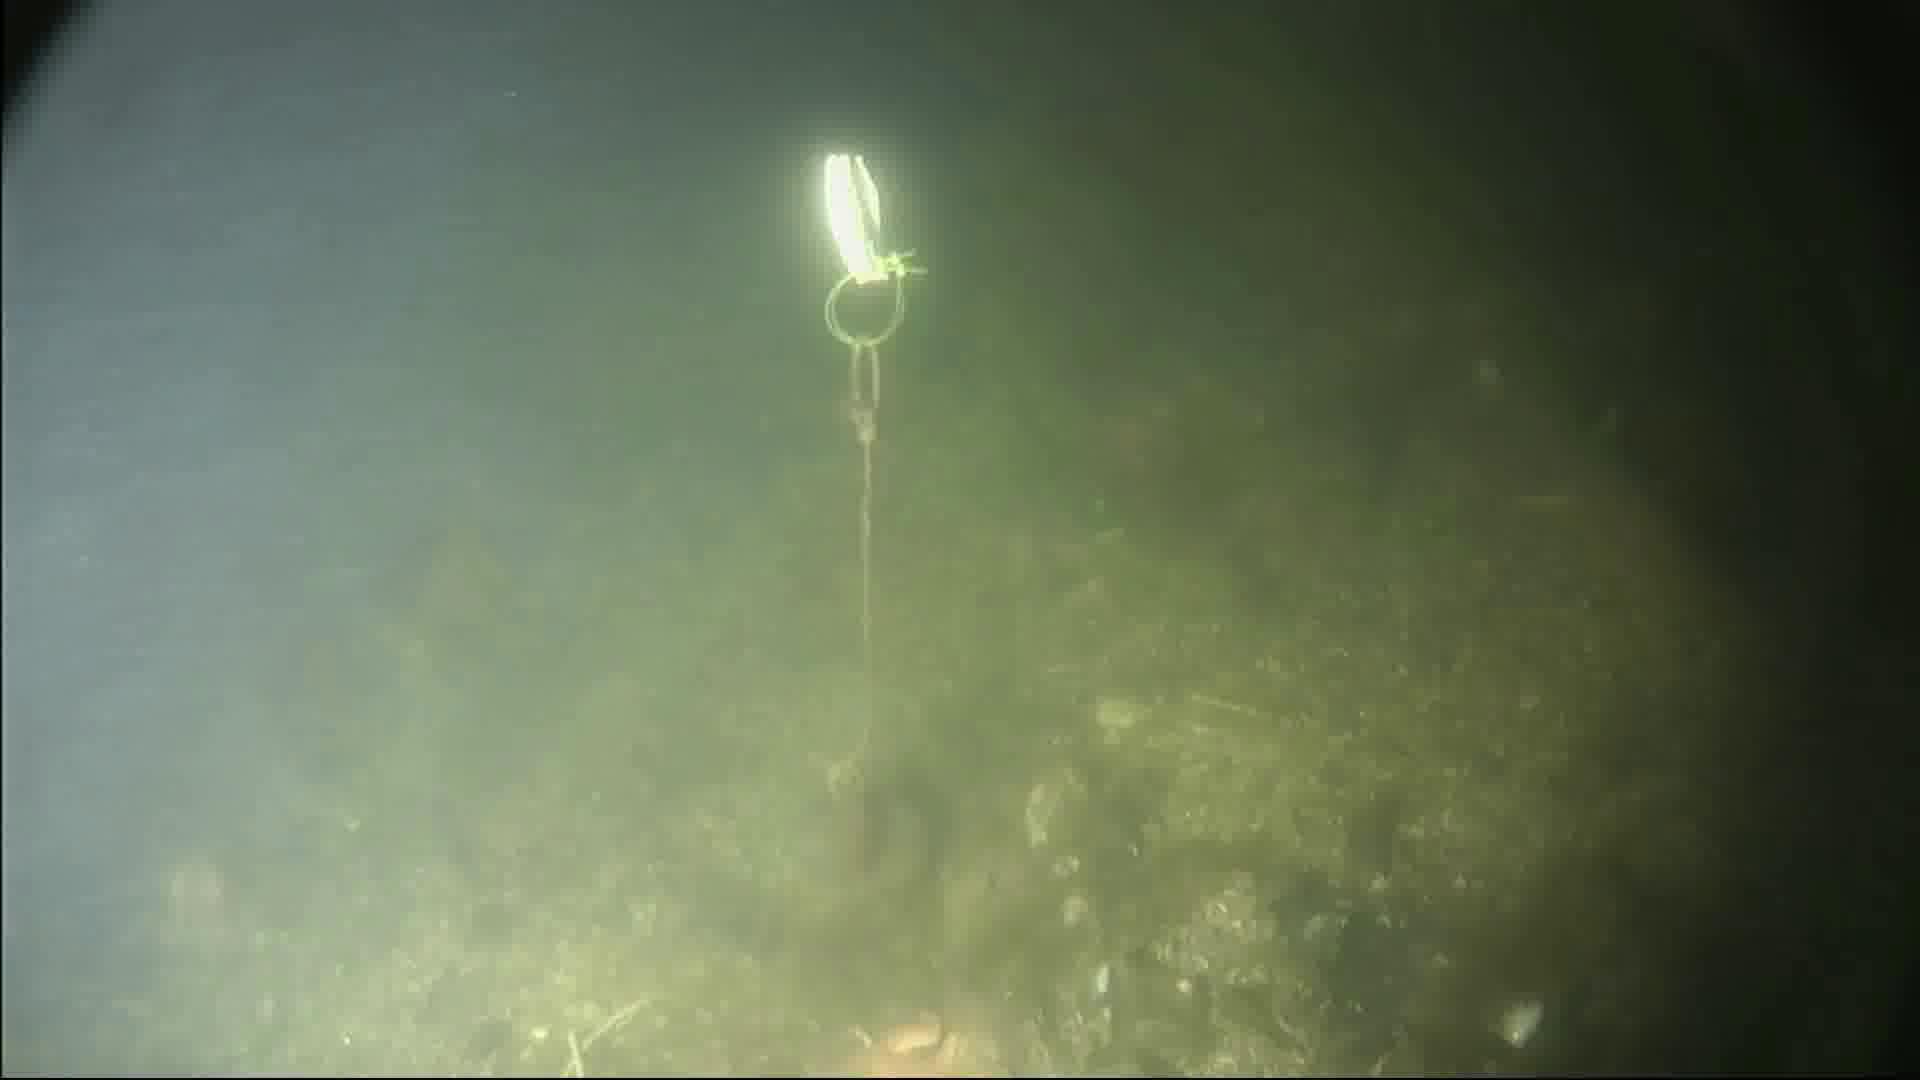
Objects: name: starfish